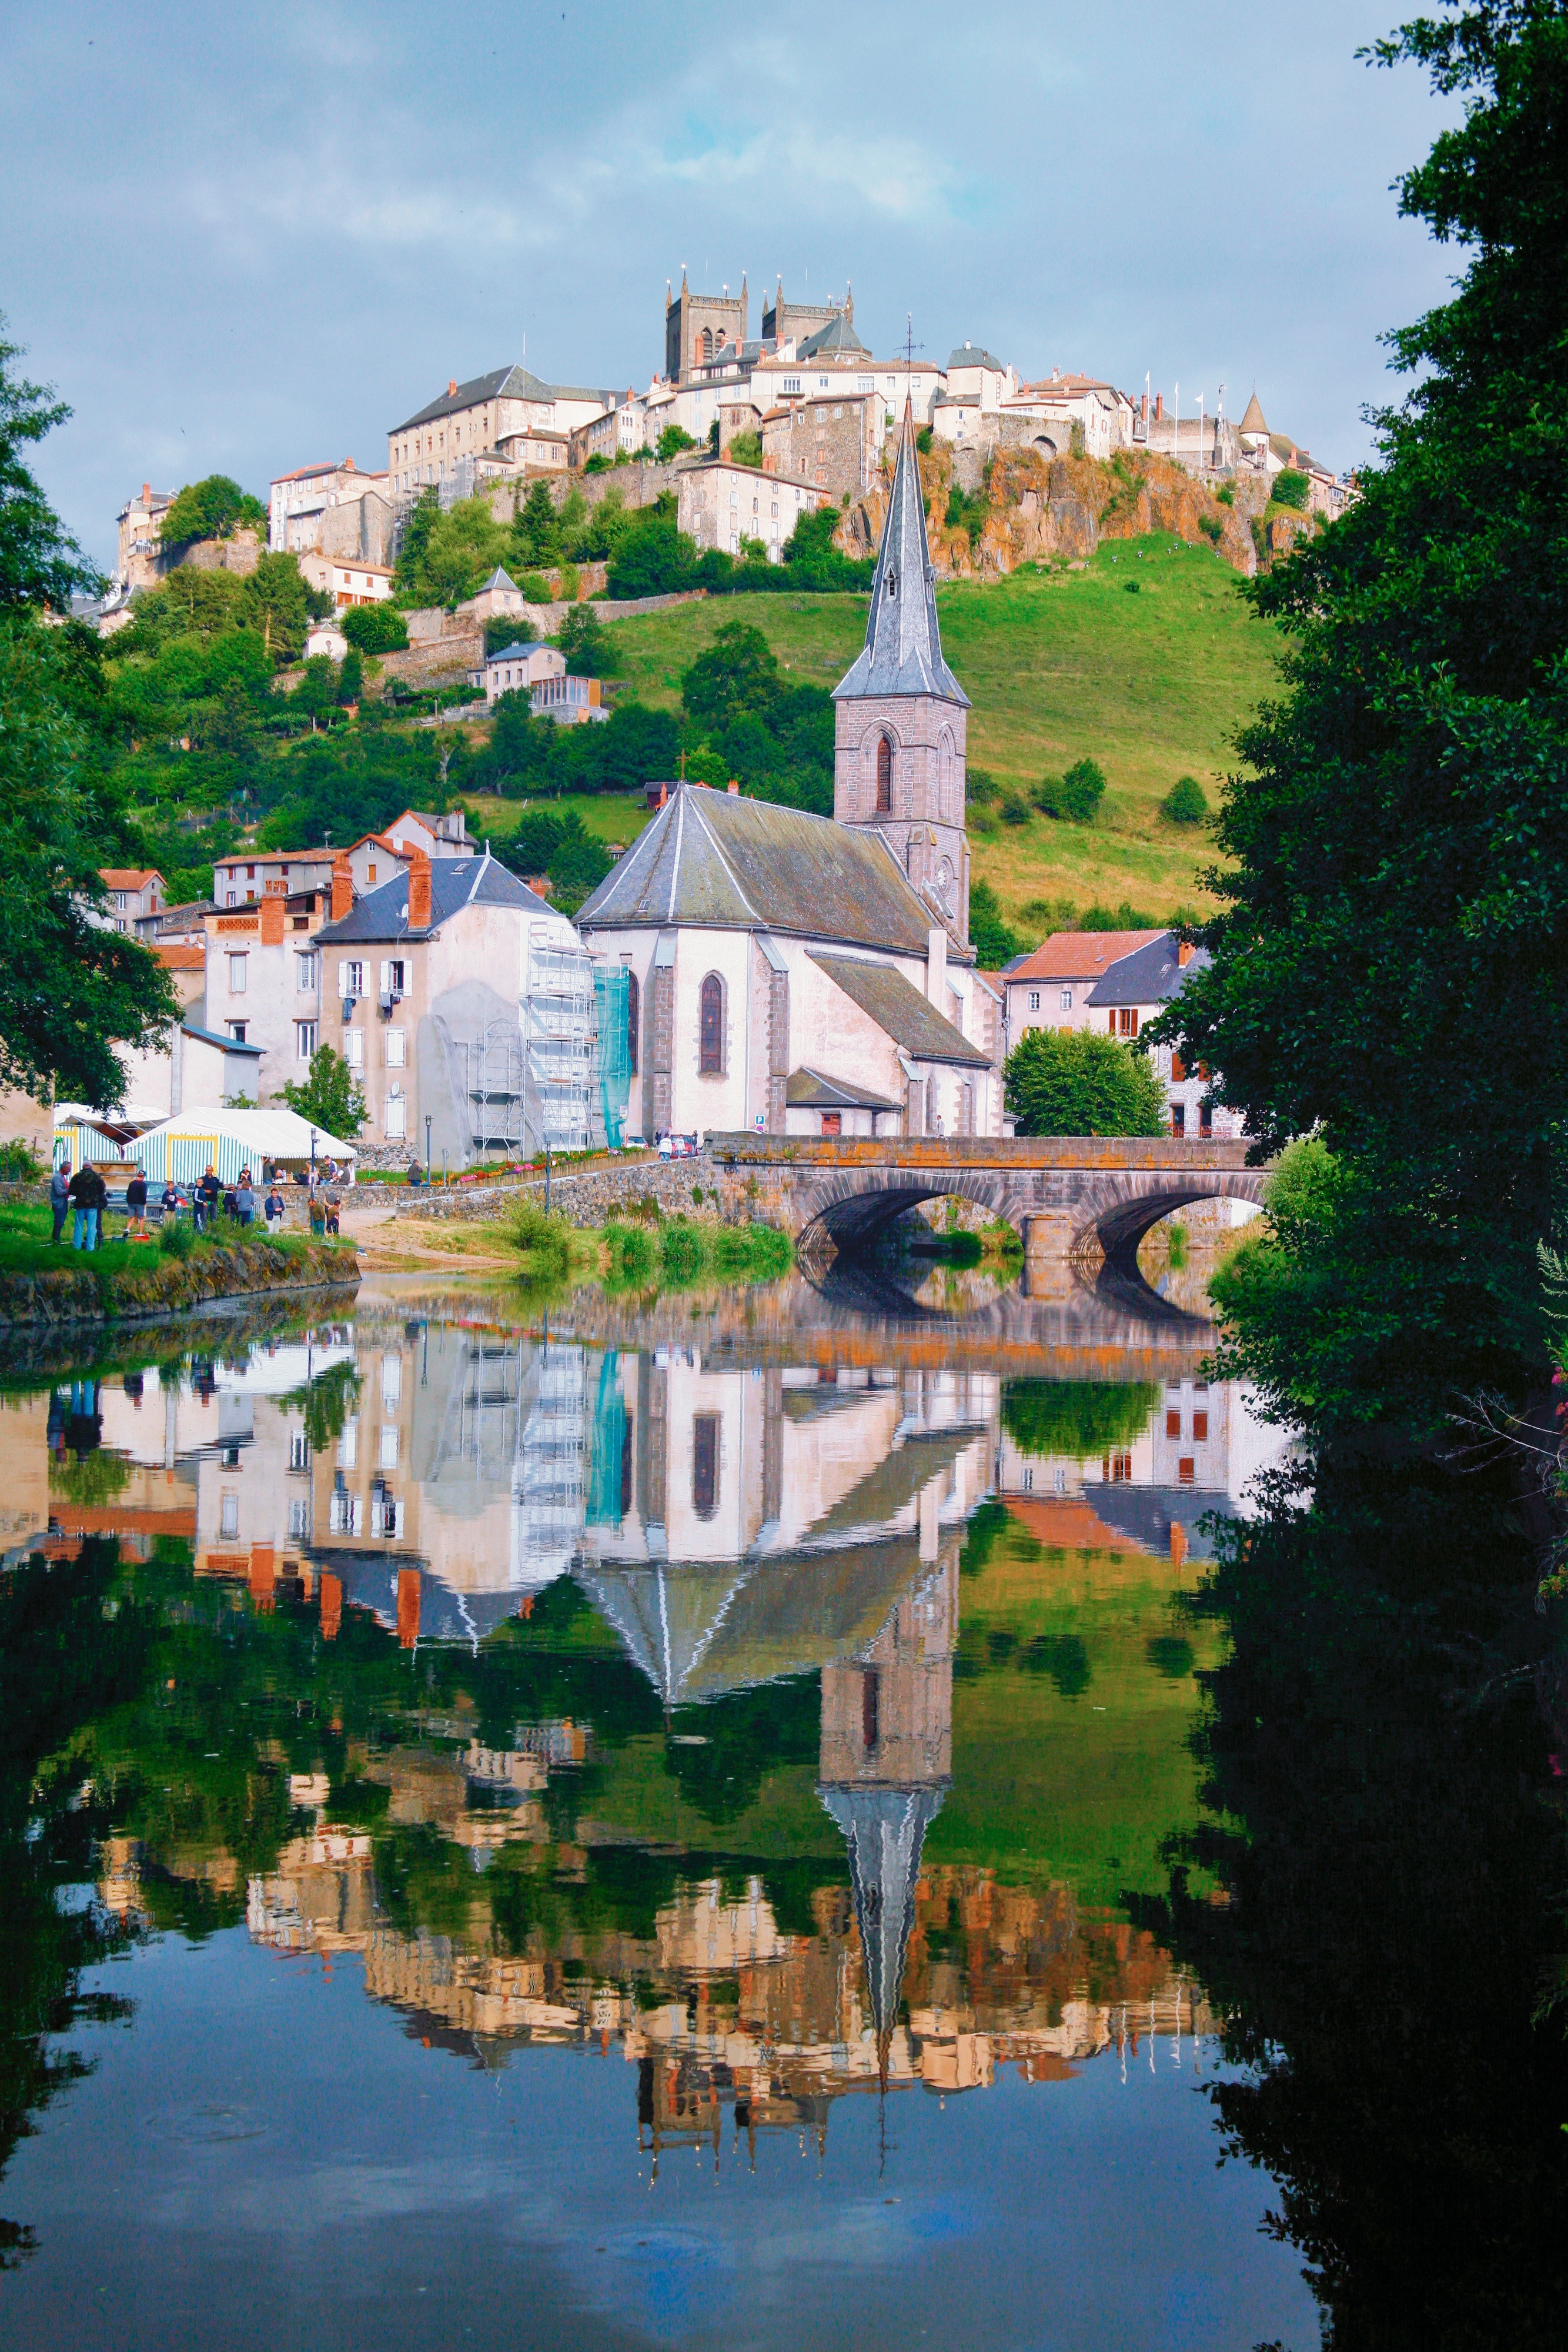
landscape, water, people, bridge, countryside, hill, lake, town, chateau, river, cityscape, summer, vacation, village, france, stream, spring, reflection, tower, scenic, church, waterway, trees, outside, hdr, buildings, reflections, estate, aerial photography, saint flour